Fiddler's Island

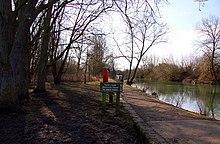
The Thames Path on Fiddler's Island

Fiddler's Island is an island in the River Thames at Oxford in England. It is situated south of Port Meadow on the reach above Osney Lock.